Xinjiang cotton industry

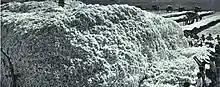
1964 Xinjiang cotton harvest

Xinjiang is the leading producer of cotton in China, accounting for about 20% of the world's cotton production and 80% of China's domestic cotton production. Critics of the industry's practices have alleged widespread human rights abuses, prompting global boycotts. China rejects accusations that any human rights abuses occur either within the Xinjiang cotton industry or within China overall.